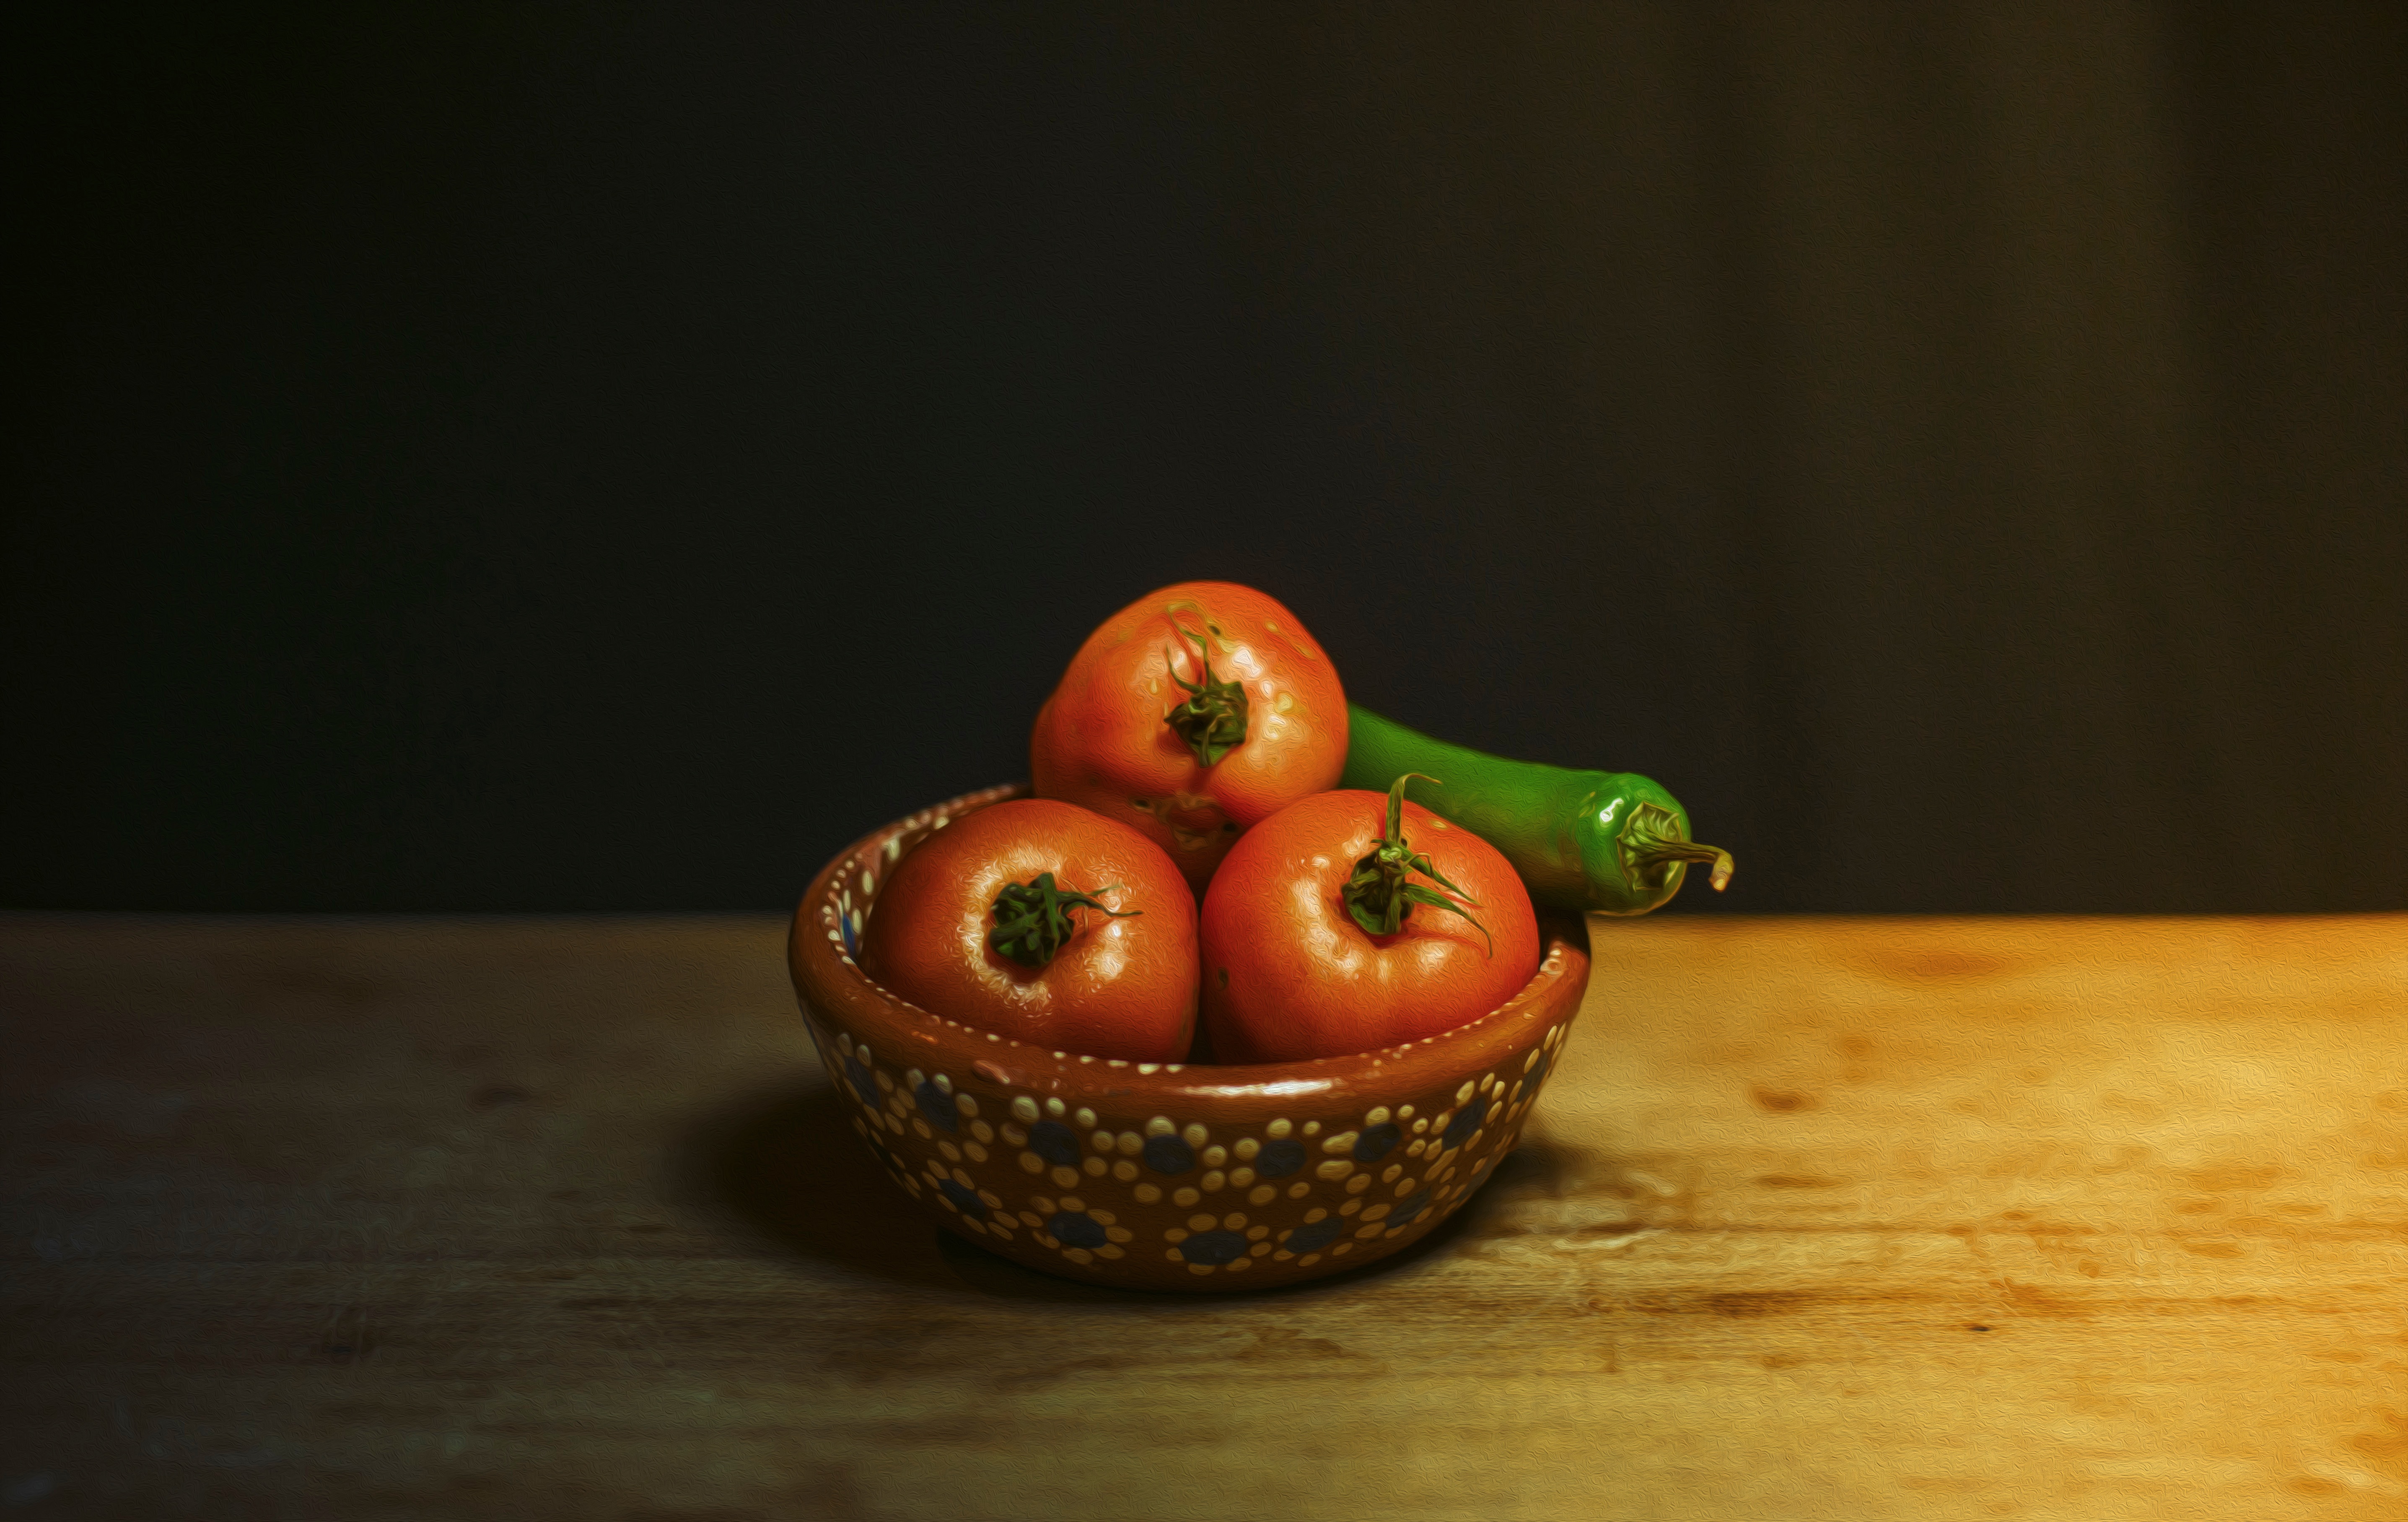
plant, fruit, food, produce, vegetable, pumpkin, still life, painting, flowering plant, still life photography, land plant